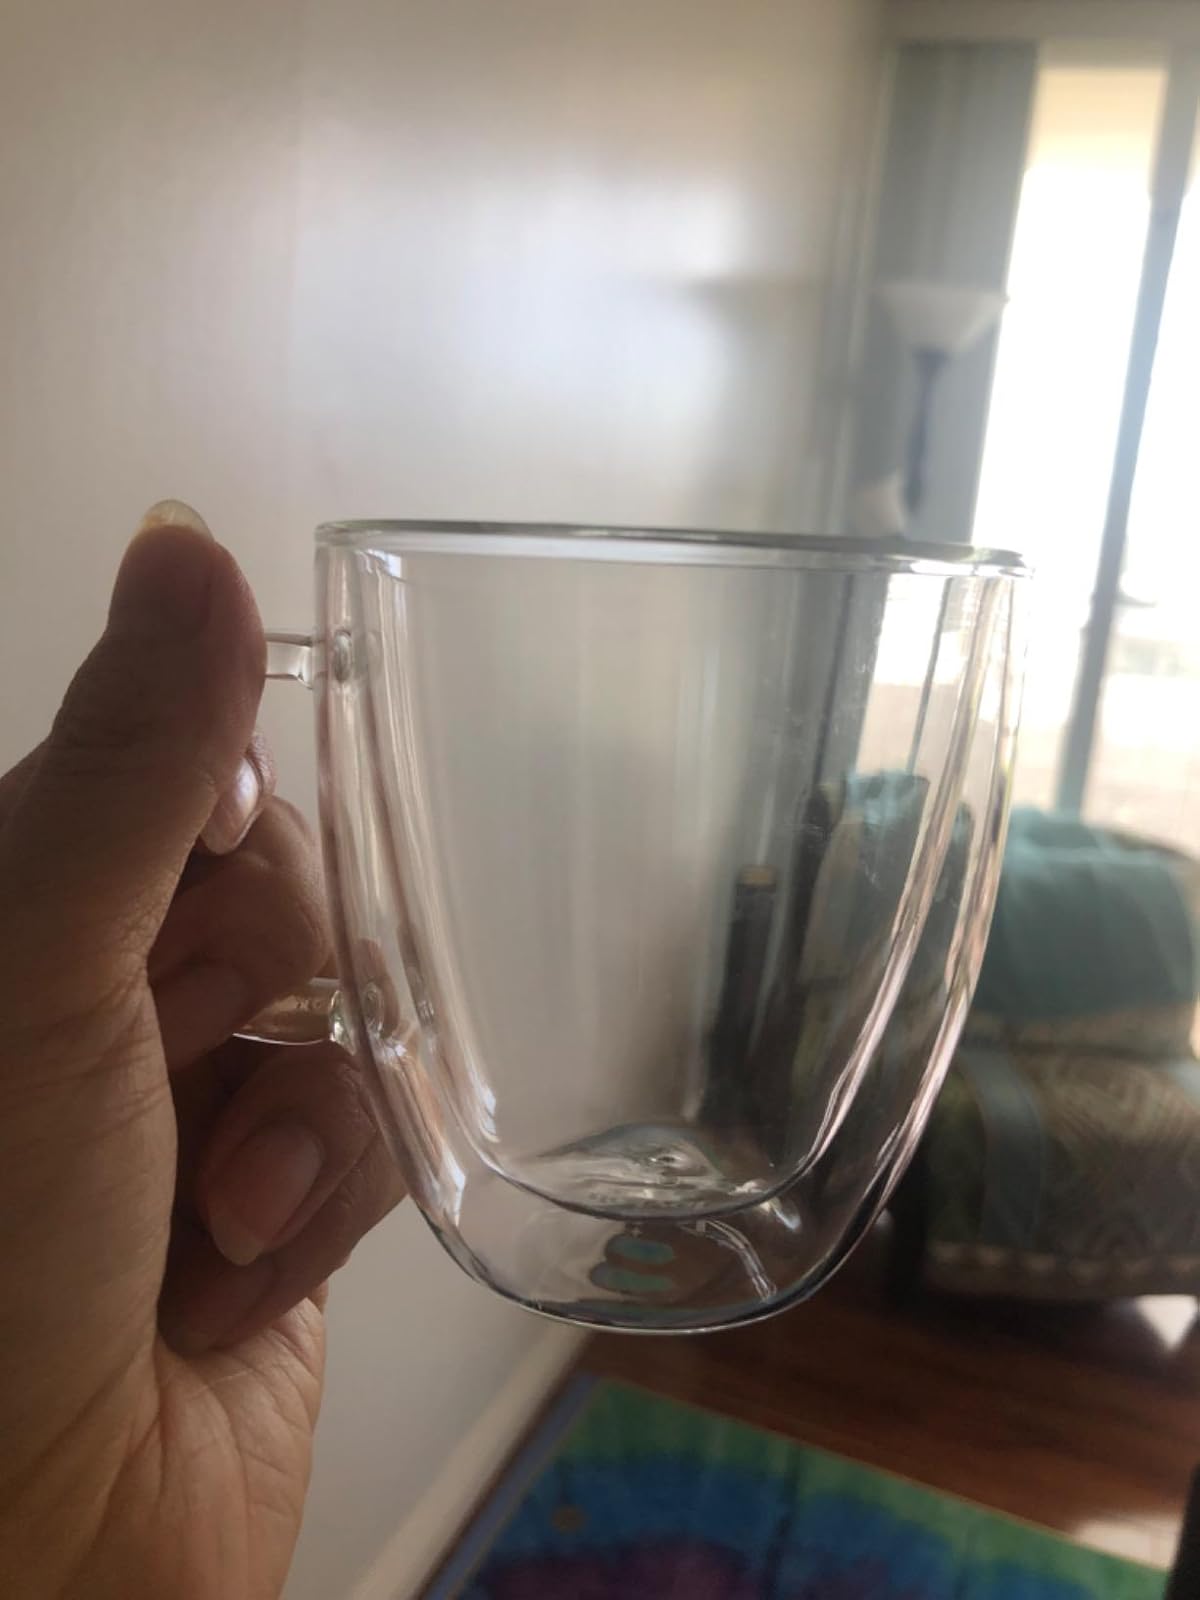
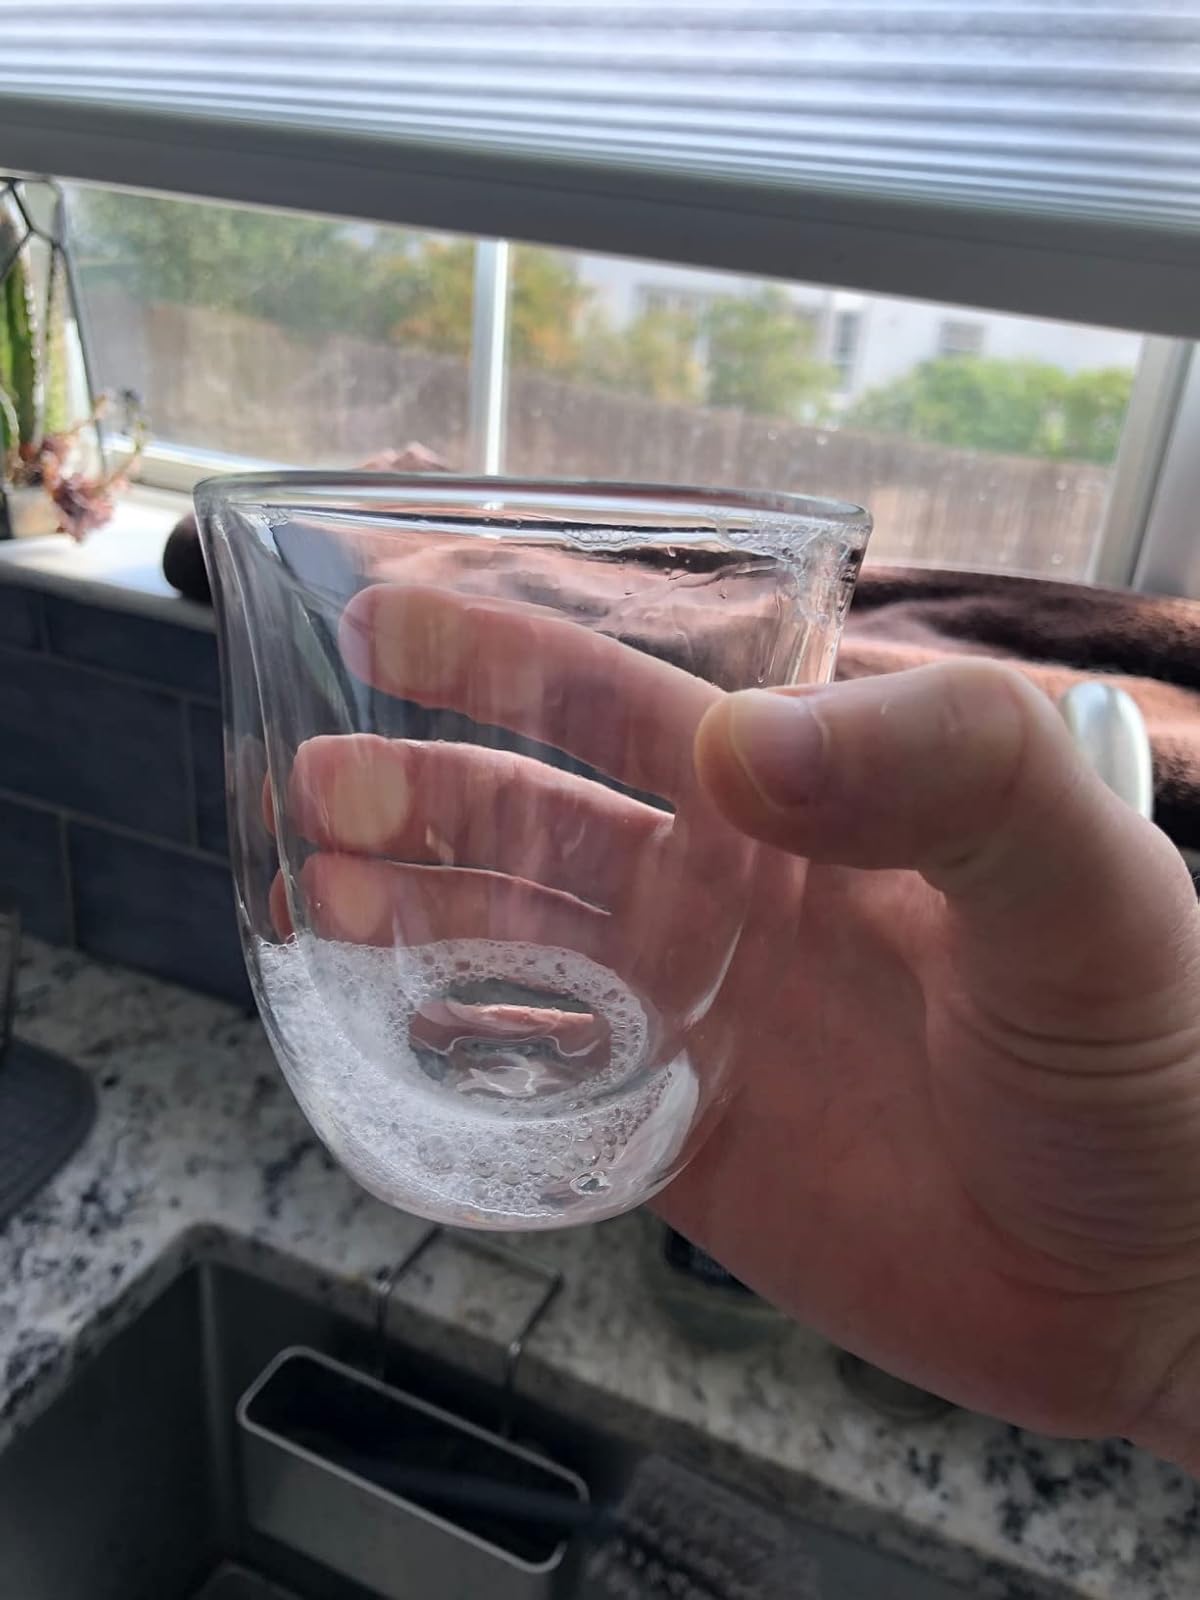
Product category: items_mug
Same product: no